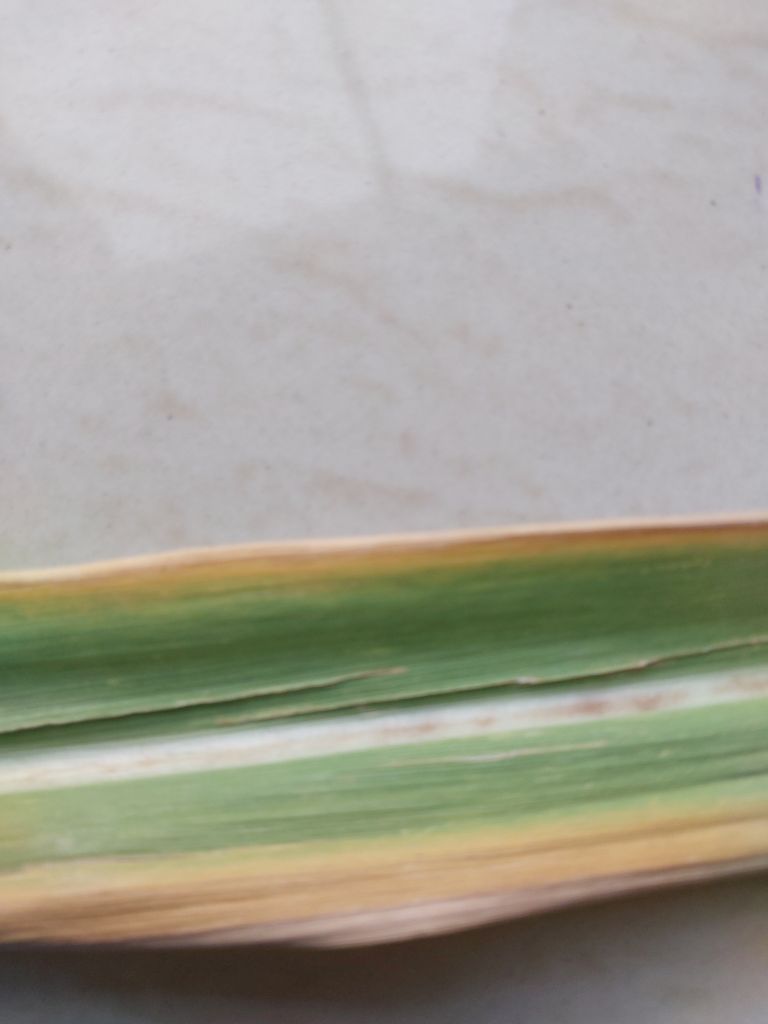
Label: Brown Spot